Kennington tube station

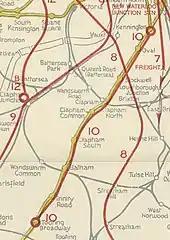
A coloured map shows proposed new railway routes superimposed in red on a map of existing railway lines

The UERL planned to enlarge most of the C&SLR's tunnels whilst the railway remained in operation, with enlargement taking place at night and trains running during the day. Special tunnelling shields were constructed with openings that trains could run through. To facilitate the enlargement works, Kennington station was closed on 1 June 1923 and used as a depot for the construction works. The platforms were removed and sidings installed for spoil wagons. A new shaft was sunk from the garden of an adjacent house to provide access to the tunnels and the passenger lifts were used to transfer the wagons between the tunnels and the surface.